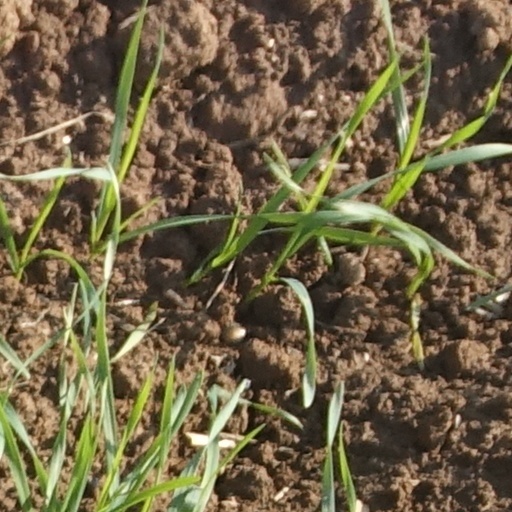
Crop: wheat